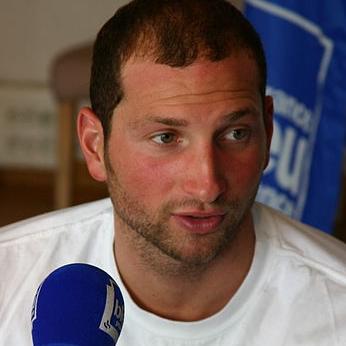
Age: 24